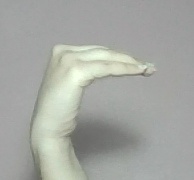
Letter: haa